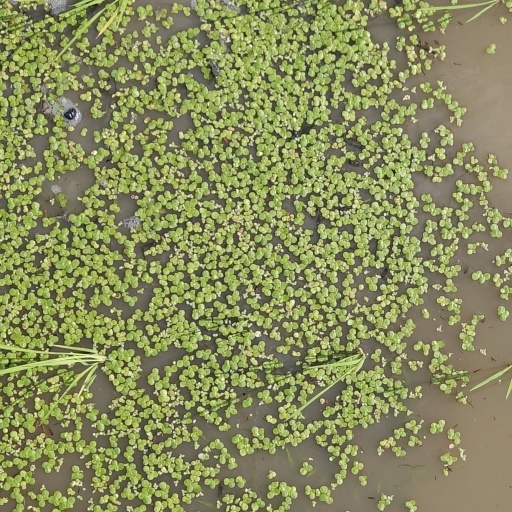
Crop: rice